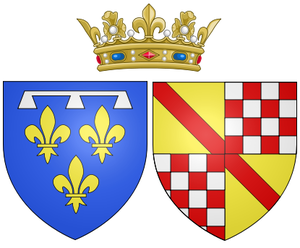
Cet article dresse la liste des comtesses puis duchesses de Montpensier, de plein droit ou par mariage.
Cette liste présente les épouses des princes d’Orléans, c’est-à-dire, successivement :
Préalablement comté français à la suite de l'acquisition de Philippe le Hardi en 1274, Nemours fut érigé en duché-pairie en 1404 par le roi Charles VI et donné à Charles III le Noble, roi de Navarre, en échange de la ville de Cherbourg qu'il avait rachetée en 1399 à Richard II d'Angleterre.